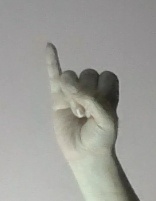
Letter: meem